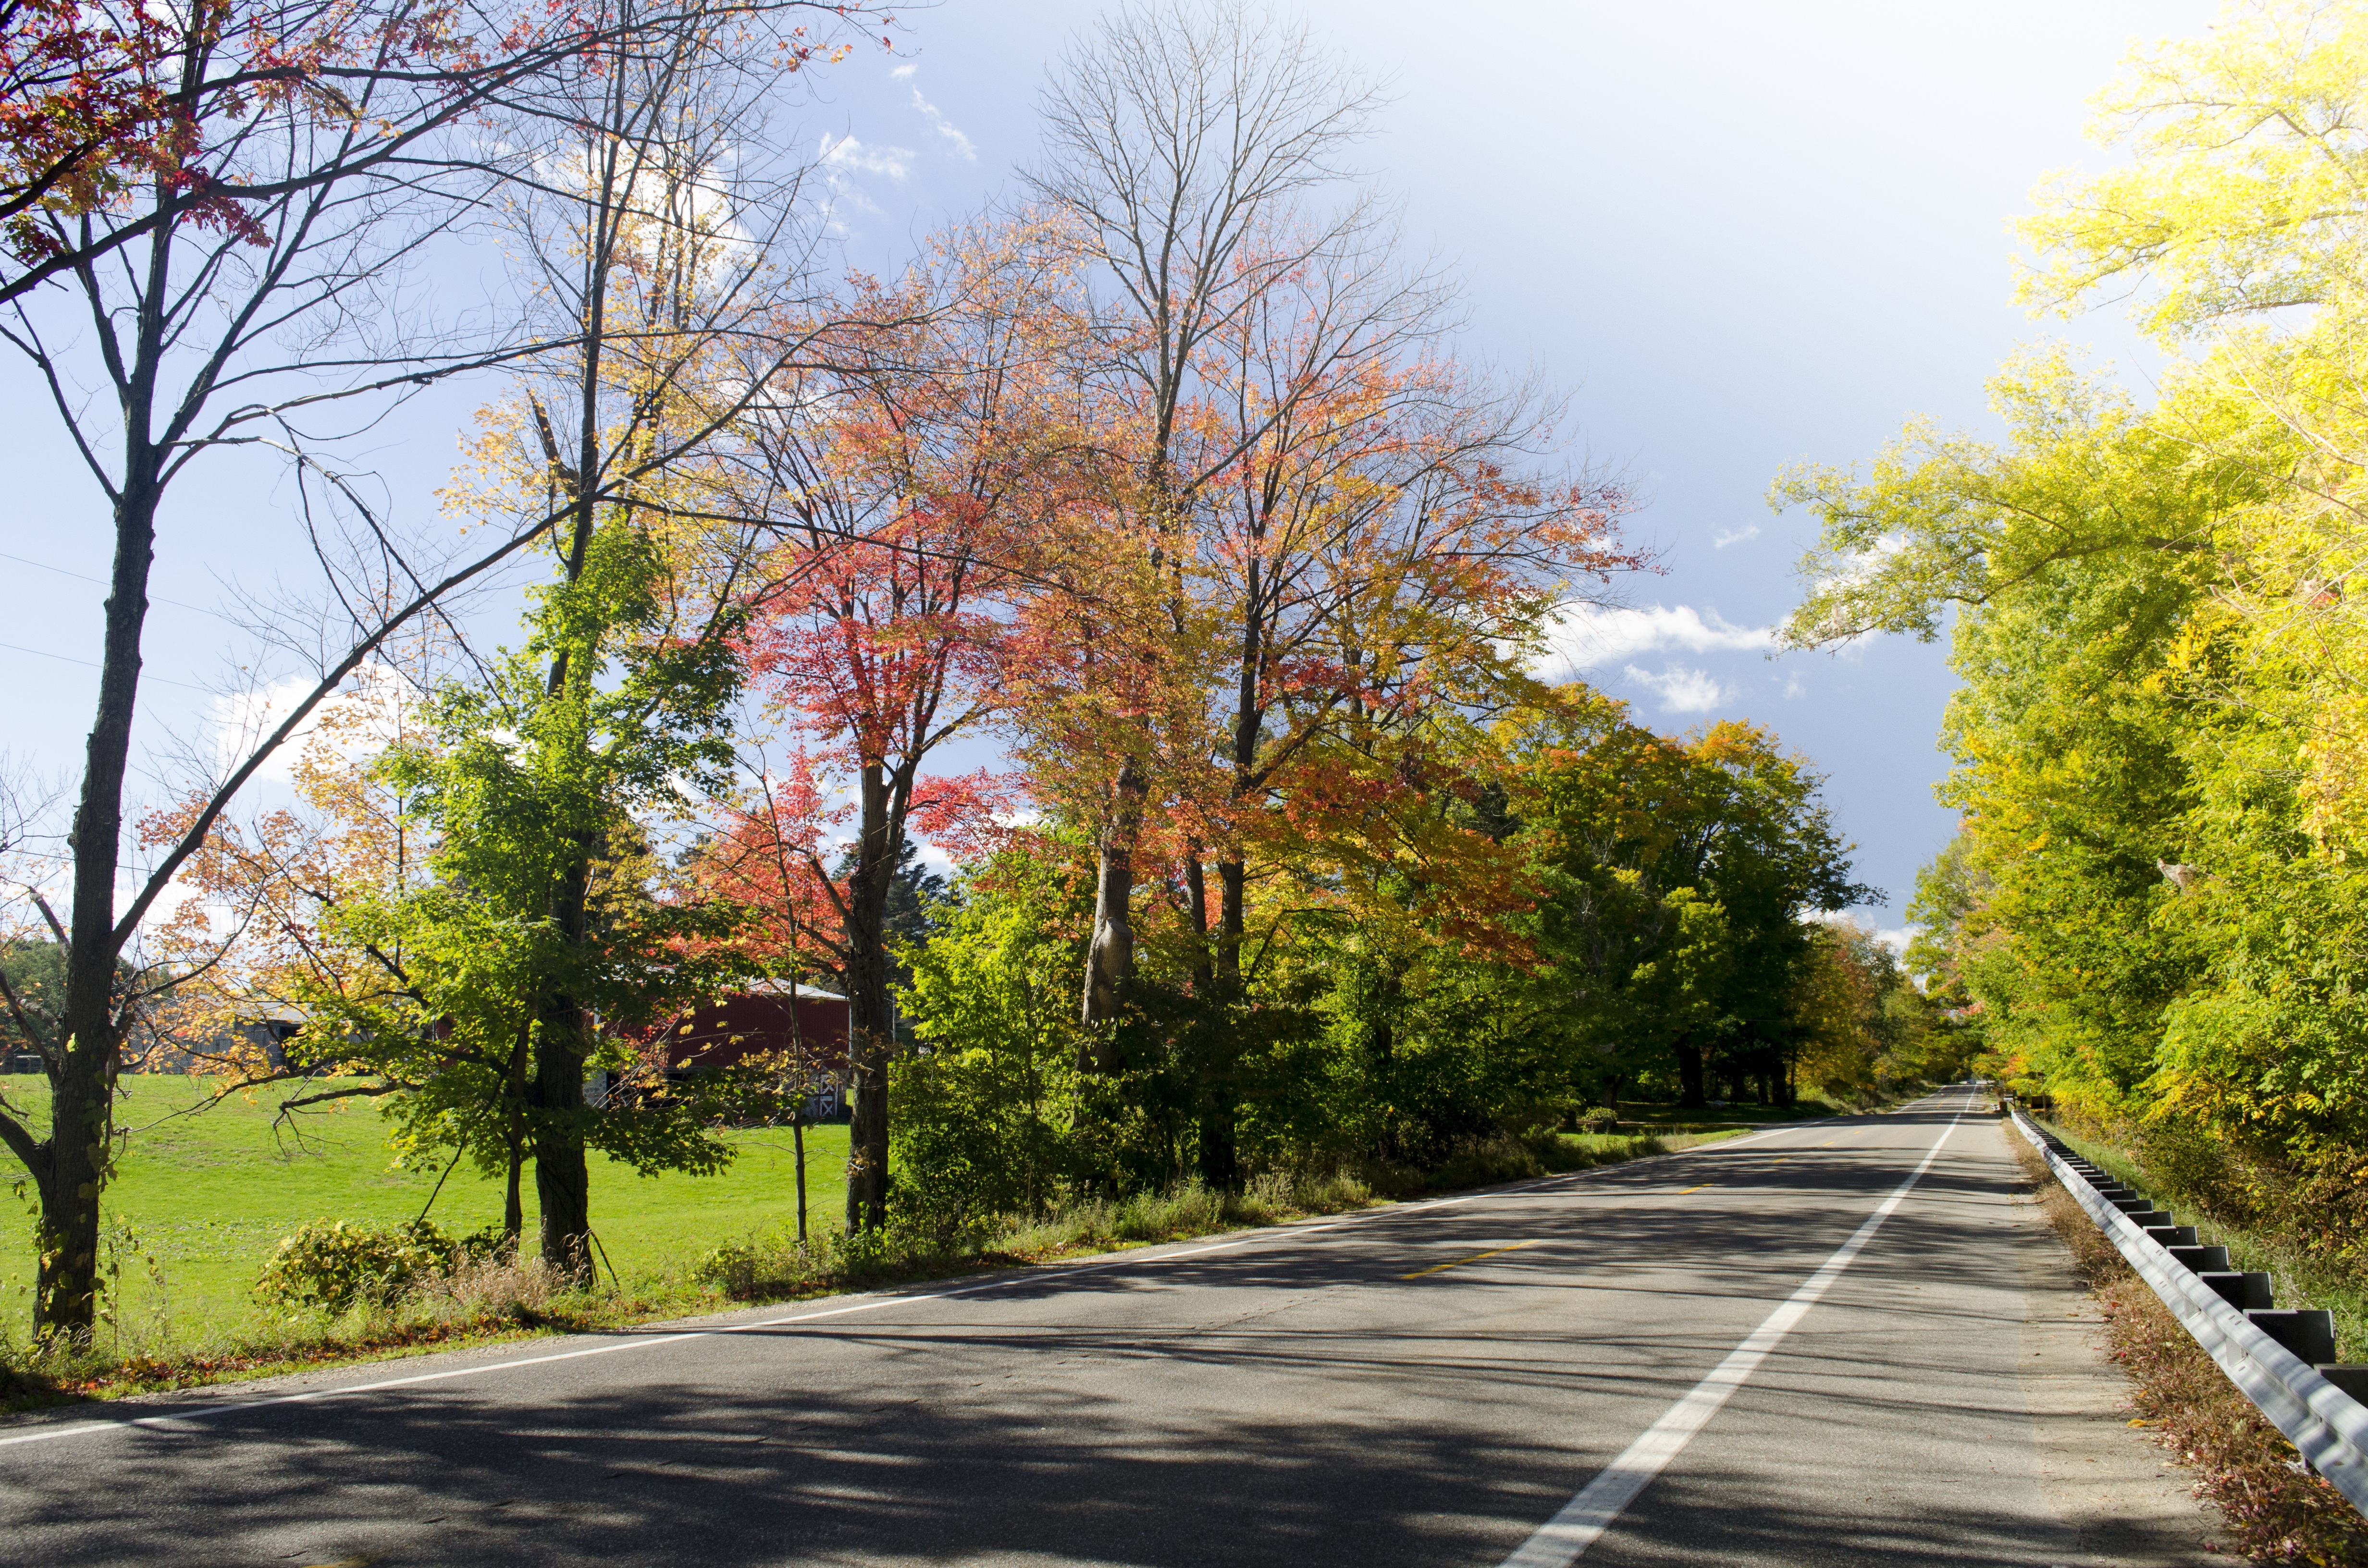
landscape, tree, nature, path, grass, branch, plant, sky, wood, road, trail, countryside, leaf, fall, highway, driving, asphalt, travel, transportation, spring, drive, autumn, scenery, yellow, lane, roadway, shrub, woody plant, fall travel